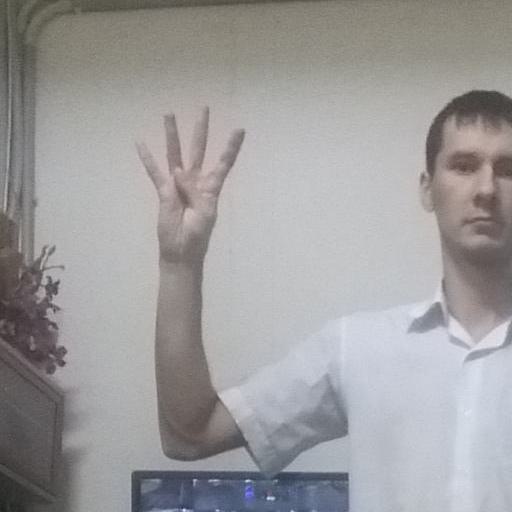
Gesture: four